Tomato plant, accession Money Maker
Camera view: horizontal (90 deg, fisheye); turntable rotation: 120 degrees
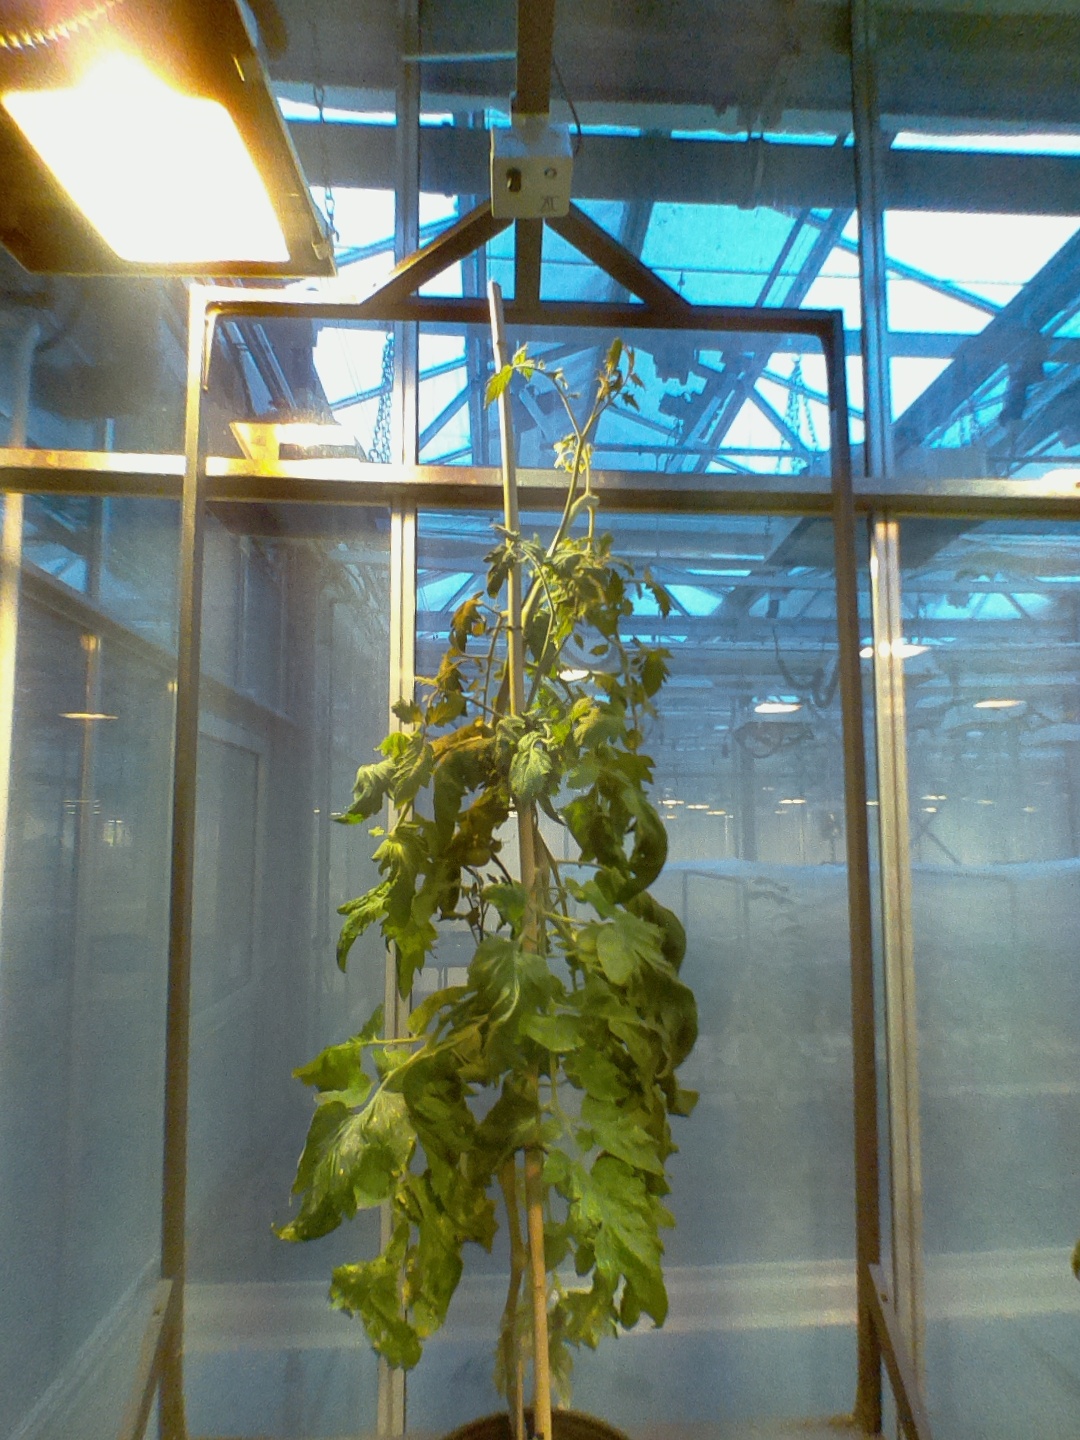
BBCH growth stage 74: 40%-50% of final fruit size